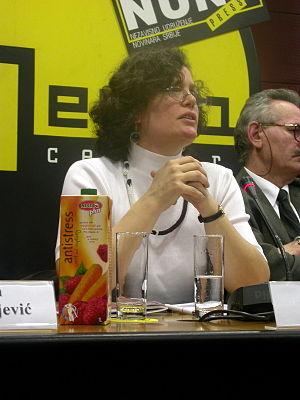
Kori Udovički est une économiste et une femme politique serbe. Sans étiquette, le 27 avril 2014, elle est élue vice-présidente du gouvernement et ministre de l'Administration publique et de l'Autonomie locale dans le gouvernement d'Aleksandar Vučić.